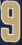
Number: 9